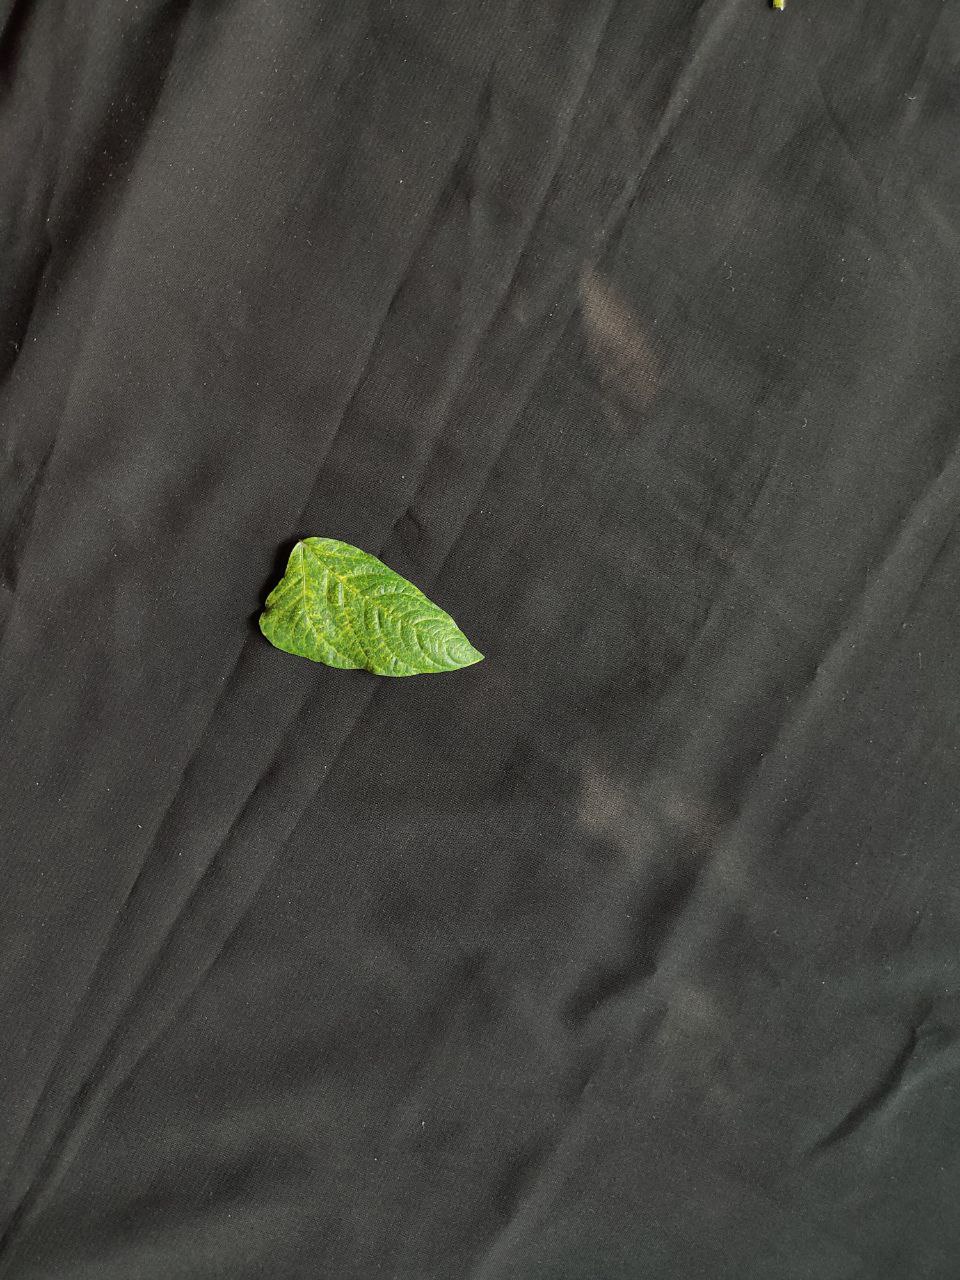
Crop: cowpea
Leaf condition: Mosaic Virus